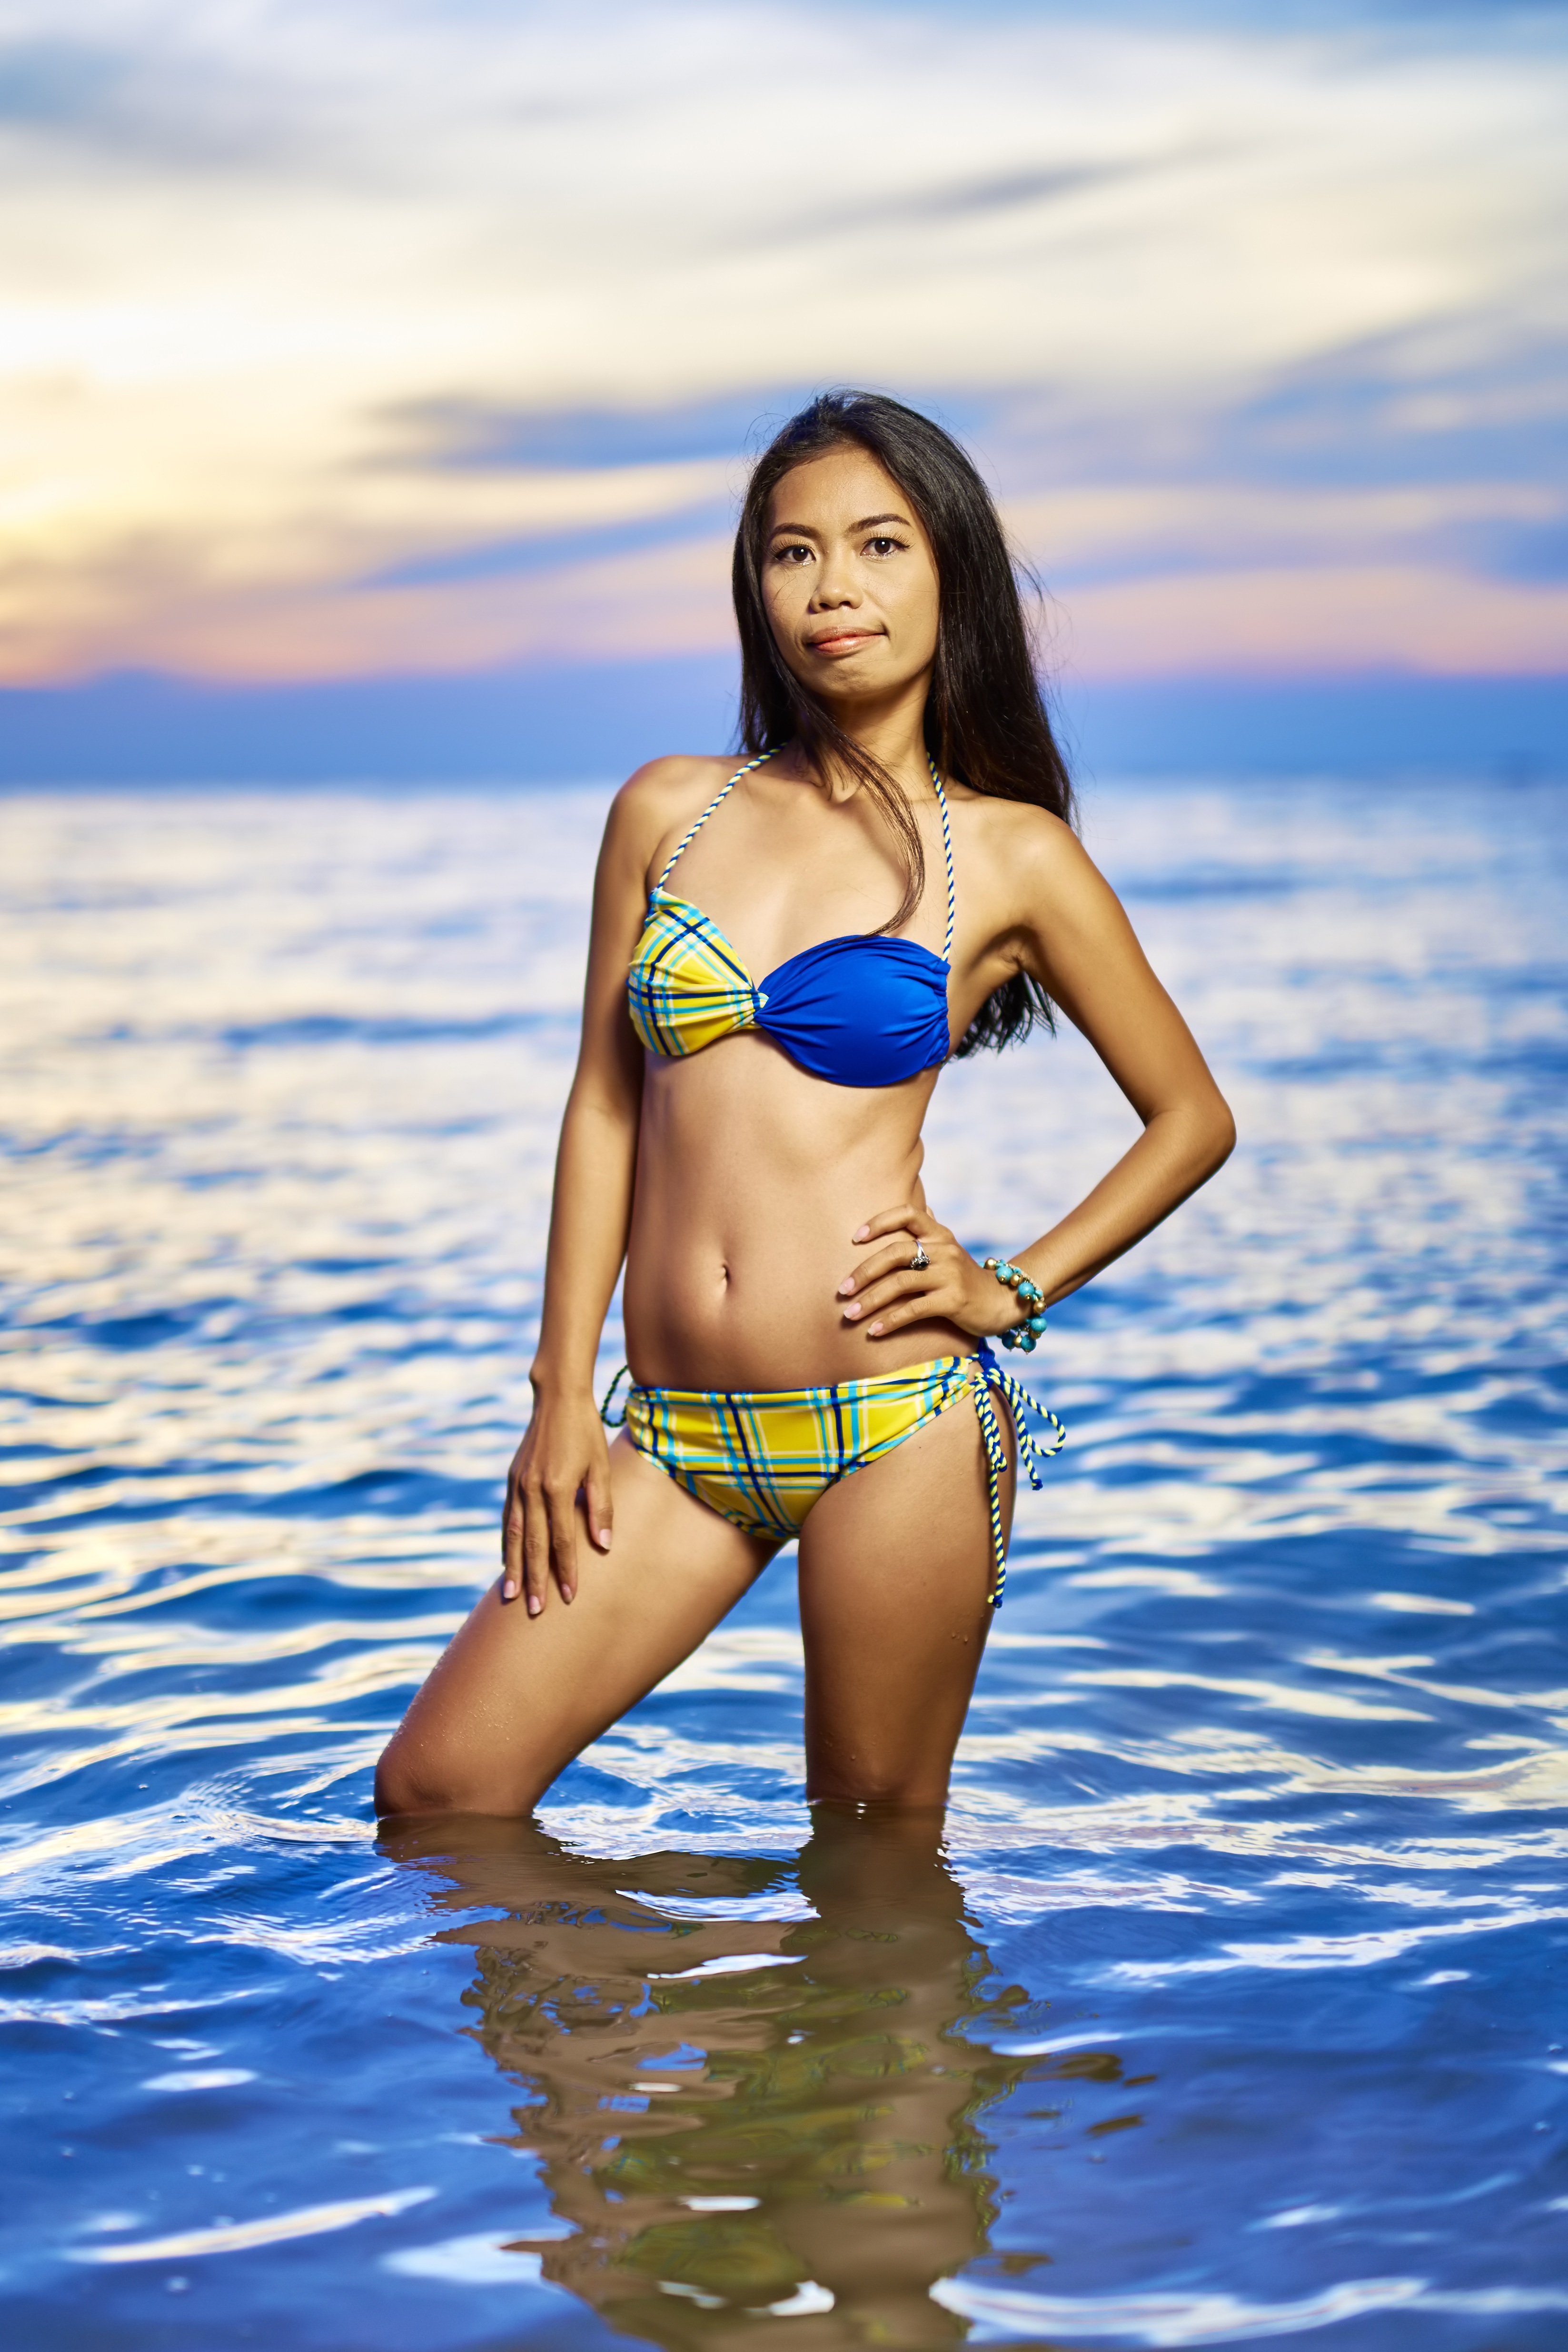
beach, sea, girl, sun, summer, vacation, leg, sunbathing, tan, model, young, clothing, lifestyle, muscle, bikini, swimwear, swimsuit, beauty, sexy, body, attractive, napa, photo shoot, model woman, thai lady, bikini girl, sun tanning, supermodel